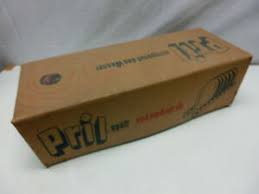
Label: cardboard